Albrecht Glockendon the Elder

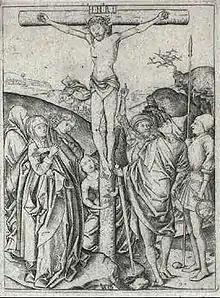
"The Crucifixion" (DE: Christus am Kreuz), engraving, 5.8 x 4.4 in. ; 14.8 x 11.1 cm.

Albrecht Glockendon the Elder (Nuremberg1474), also spelled Albert Glockenton, was a German engraver and manuscript illuminator. He studied under Rogier van der Weyden, and was also influenced by Martin Schongauer. His descendants made up the large and active Glockendon family of artists.